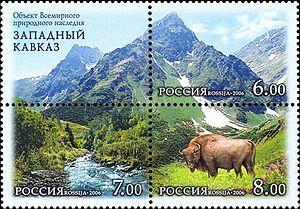
La réserve naturelle et biosphérique d'État du Caucase est une réserve naturelle située dans le Caucase de l'Ouest dans la fédération de Russie. Elle est inscrite à la liste du patrimoine protégé de l'Unesco. C'est le territoire naturel le plus étendu et le plus ancien qui ait bénéficié d'une protection de la part de l'État. Il s'étend dans les limites de trois sujets de la fédération de Russie: le kraï de Krasnodar, la république d'Adyguée et la Karatchaïévo-Tcherkessie. Il succède à la réserve naturelle des bisons du Caucase fondée le 12 mai 1924 et située dans le Caucase de l'Ouest et à la limite de la zone subtropicale de la mer Noire. Sa superficie est de plus de 280 000 hectares, dont 177 300 appartenant au kraï de Krasnodar. Il fait partie par une décision de l'Unesco du 19 février 1979 du réseau mondial des réserves de biosphère. En 1999, il a été inscrit à la liste du patrimoine mondial.